Handmaiden

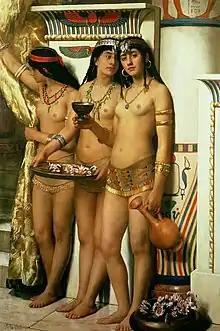
"The Pharaoh's Handmaidens" by John Collier, 1883

In the King James translation of the Hebrew Bible, the term handmaid is applied to a female servant who serves her mistress, as in the case of Hagar being described as Sarah's handmaid, Zilpah being Leah's handmaid and Bilhah as Rachel's handmaid. In each of these cases, the mistress "gave" their handmaid to their husbands "to wife", to bear his "seed" (children). The use in the Torah of the prefix "to", as in "gave "to" wife", may indicate that the wife is a concubine or inferior wife. The text repeats that these people remain handmaids of their mistress though they are also the concubine of the mistress's husband. They are referred to interchangeably by the Hebrew terms and. Other modern English bible translations use the word slave, slave-girl or servant.